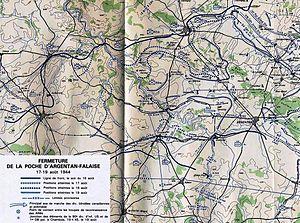
La poche de Falaise ou poche de Chambois - Mont-Ormel ou encore poche de Falaise-Argentan pour les Anglo-Saxons, fut le théâtre de la dernière opération de la bataille de Normandie pendant la Seconde Guerre mondiale. Cette opération se déroula du 12 au 21 août 1944 dans une zone située entre les quatre villes normandes de Trun, Argentan, Vimoutiers et Chambois pour s'achever près de Falaise.